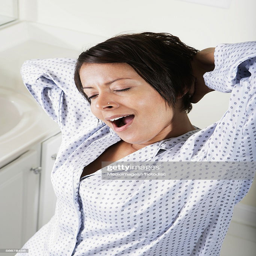
high angle view of a young woman yawning